Radha

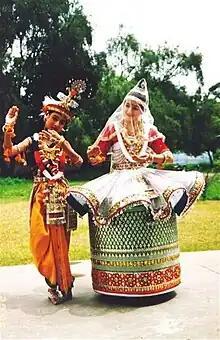
Artists depicting Radha Krishna's love story through Manipuri classical dance Raslila.

Radhashtami, also called Radha Jayanti is celebrated as the appearance anniversary of Radha. In the Hindu calendar, Radhashtami is observed annually in the month of the Bhadra, 15 days after Krishna Janmashtami, the birth anniversary of Krishna, which suggests that Radha is very much an aspect of the cultural-religious faith system governing social life. The festival is celebrated with great enthusiasm and fervor especially in the Braj region. The festivities include fasting till afternoon (12 pm), abhishek and aarti of Radharani, offering her flowers, sweets and food items, singing songs, dancing and prayers dedicated to Radha. The Radha Rani Temple in Barsana host this festival in a grand manner as Basana is also considered as the birthplace of Radha. Apart from Barsana, this festival is celebrated in nearly all the temples of Vrindavan and ISKCON temples across the world as it is one of the major festival for many Vaishnavism sections.